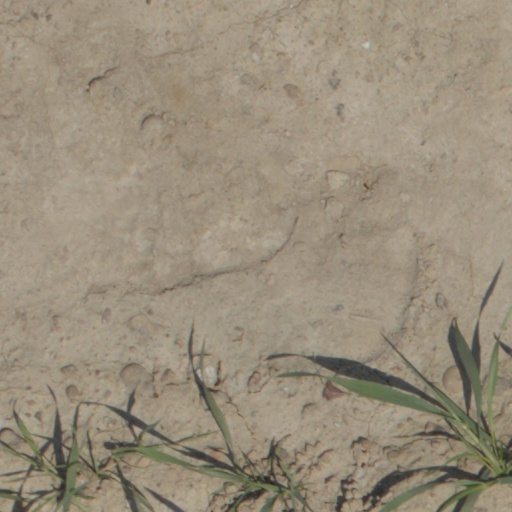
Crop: wheat